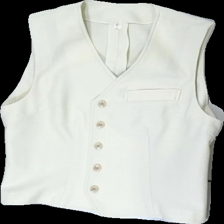
View: front
Type: Vest
Category: Ladies
Brand: Not in the list
Brand text on label: toni-lee
Colors: White
Material: 100% polyester
Cut: Regular
Size: 38
Season: All
Price range: <50
Recommended usage: Reuse
Description: krämvit väst i bra skick
Comment: vintage